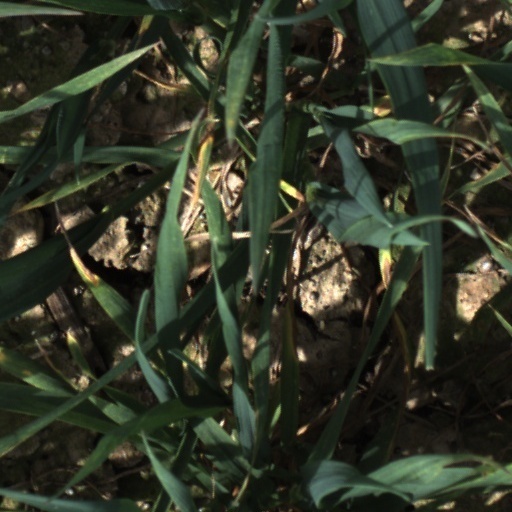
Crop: wheat